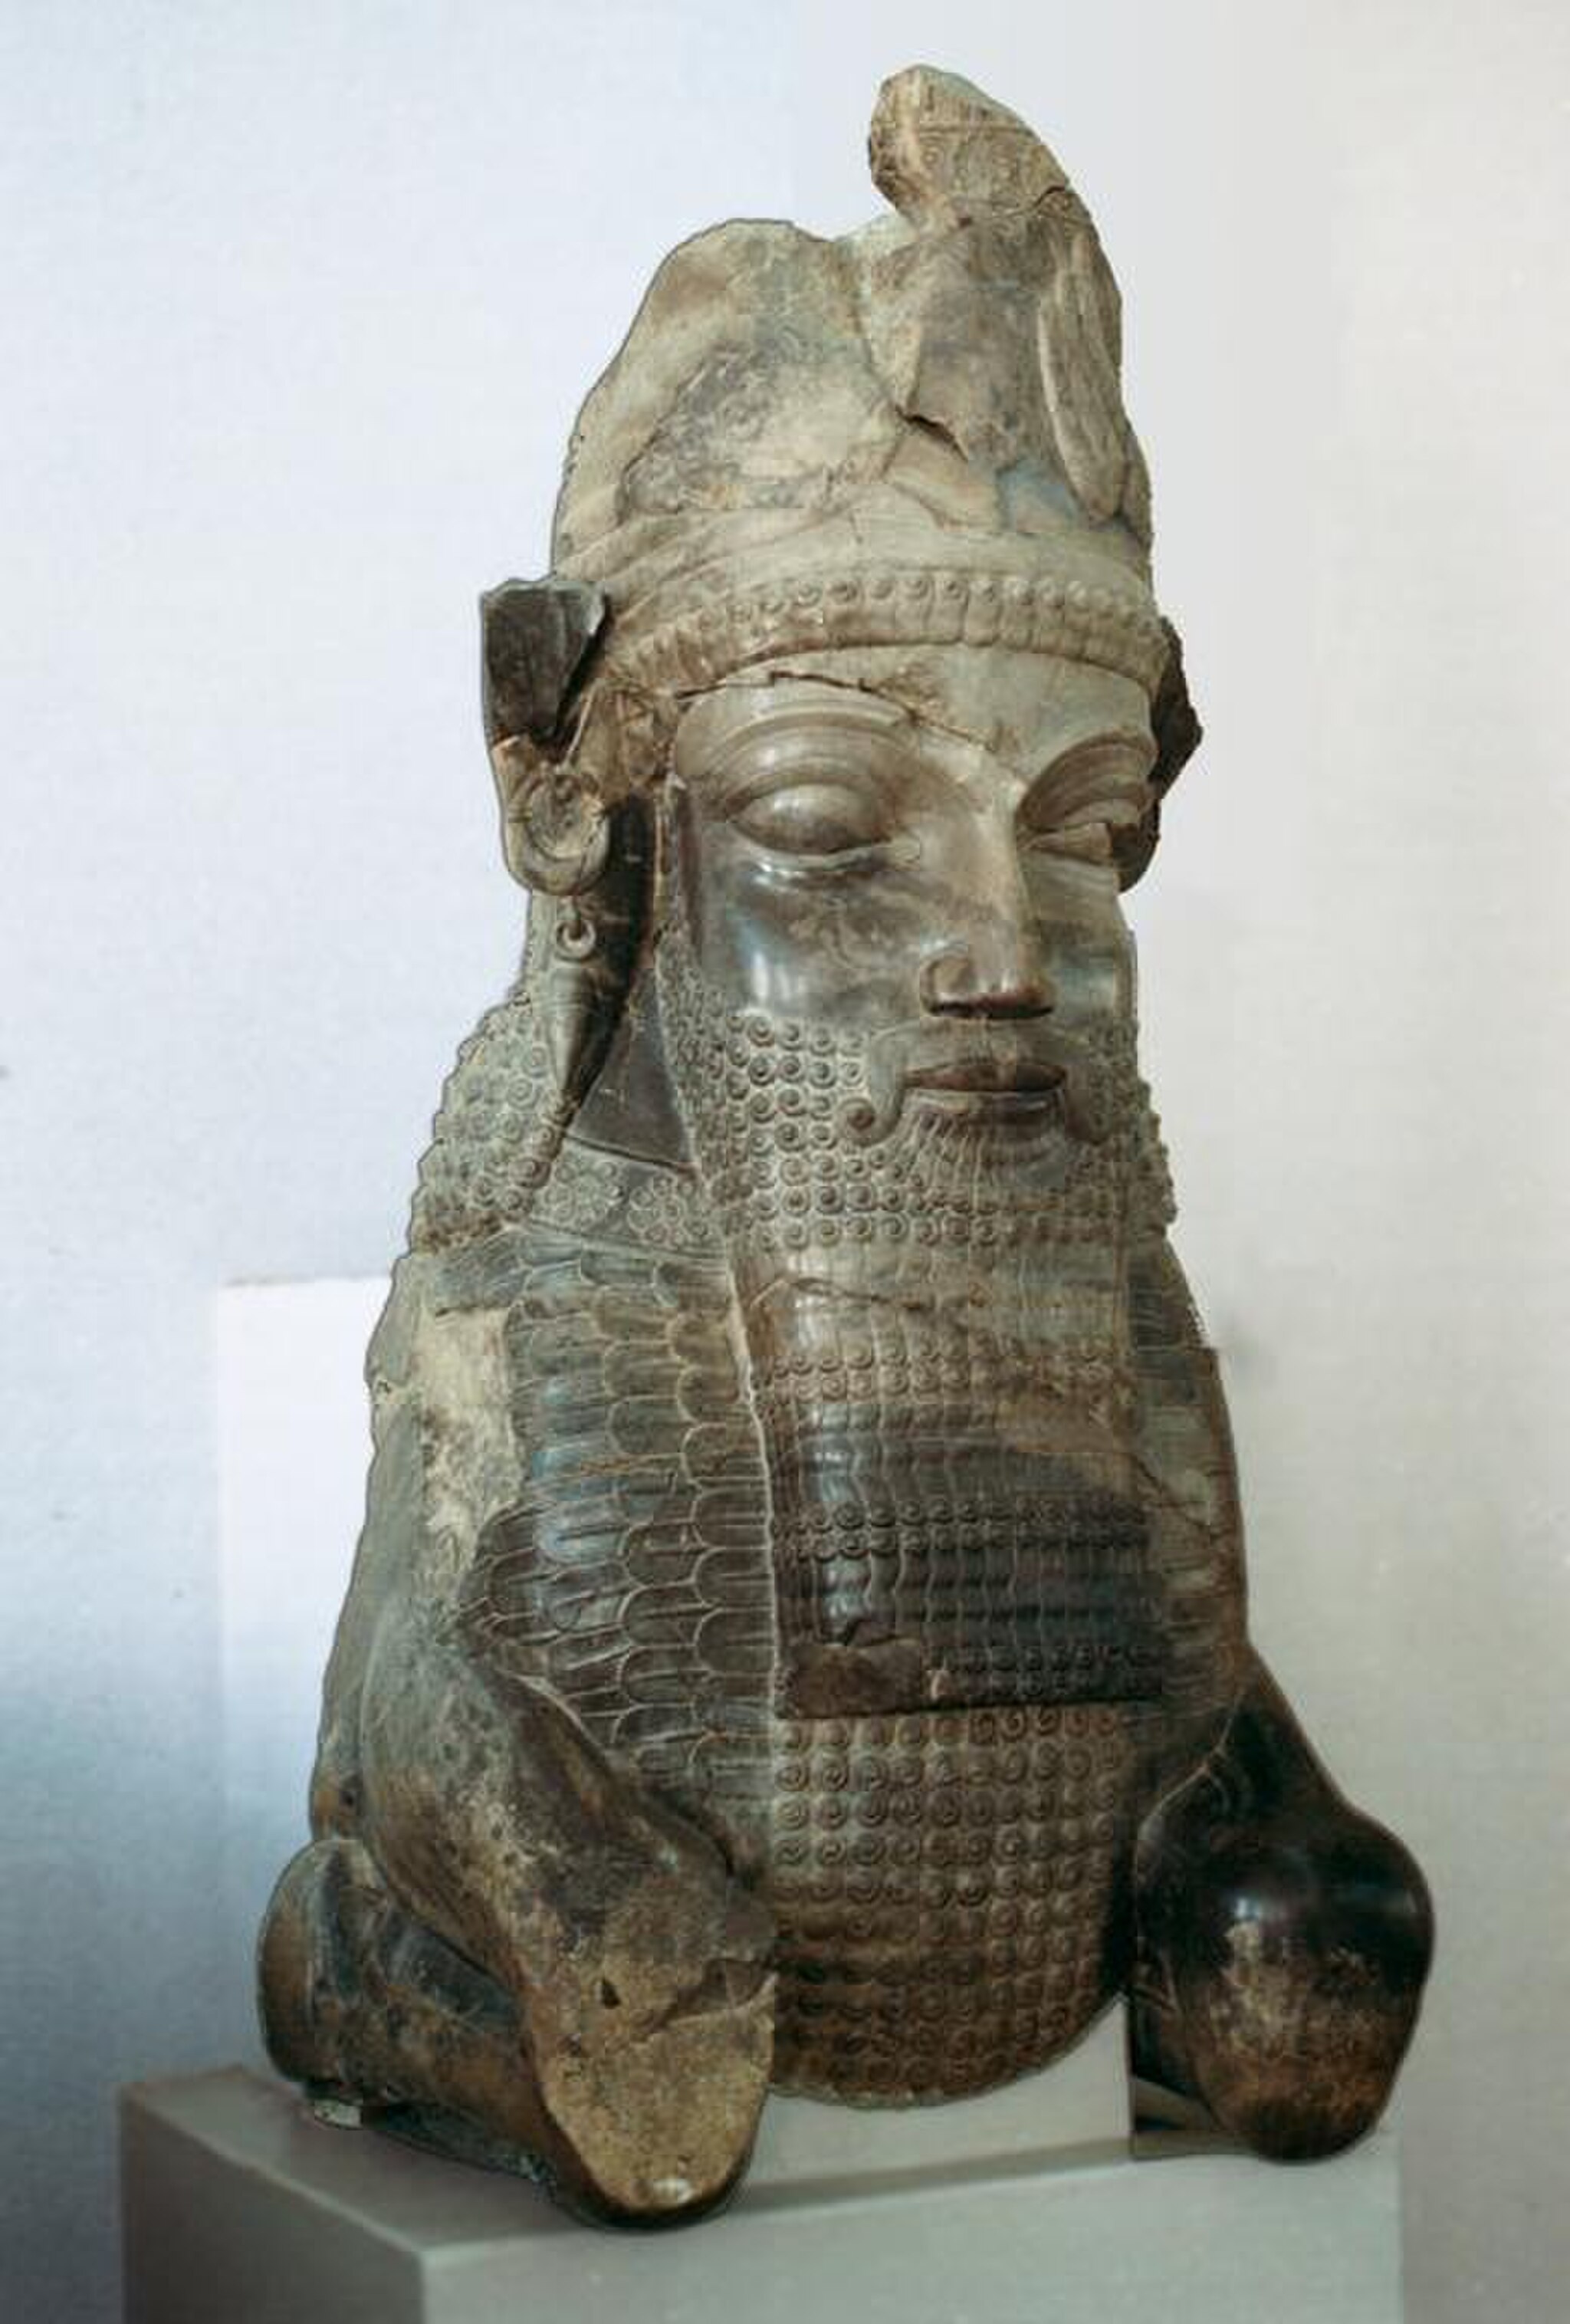
Title: Persepolis-human headed bull capital
Description: Column capital showing a human-headed bull, from Persepolis. National Museum, Tehran, Iran
Date: Taken in May 2002
Categories: GFDL, CC-BY-SA-2.5,2.0,1.0, License migration redundant, Self-published work, May 2002 photographs, Minotaur – Capital - 559-330 BC - Persepolis – National museum of Iran – Inventory number unknown, Images by Simorg